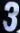
Number: 3